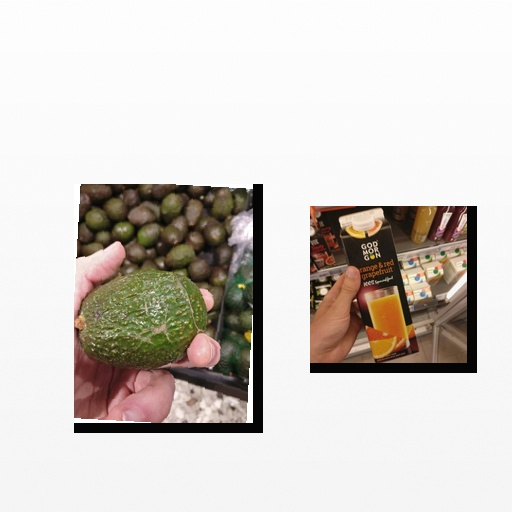
Food items: avocado, orange_red_grapefruit_juice